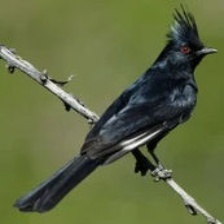
Species: PHAINOPEPLA
Scientific name: PHAINOPEPLA NITENS